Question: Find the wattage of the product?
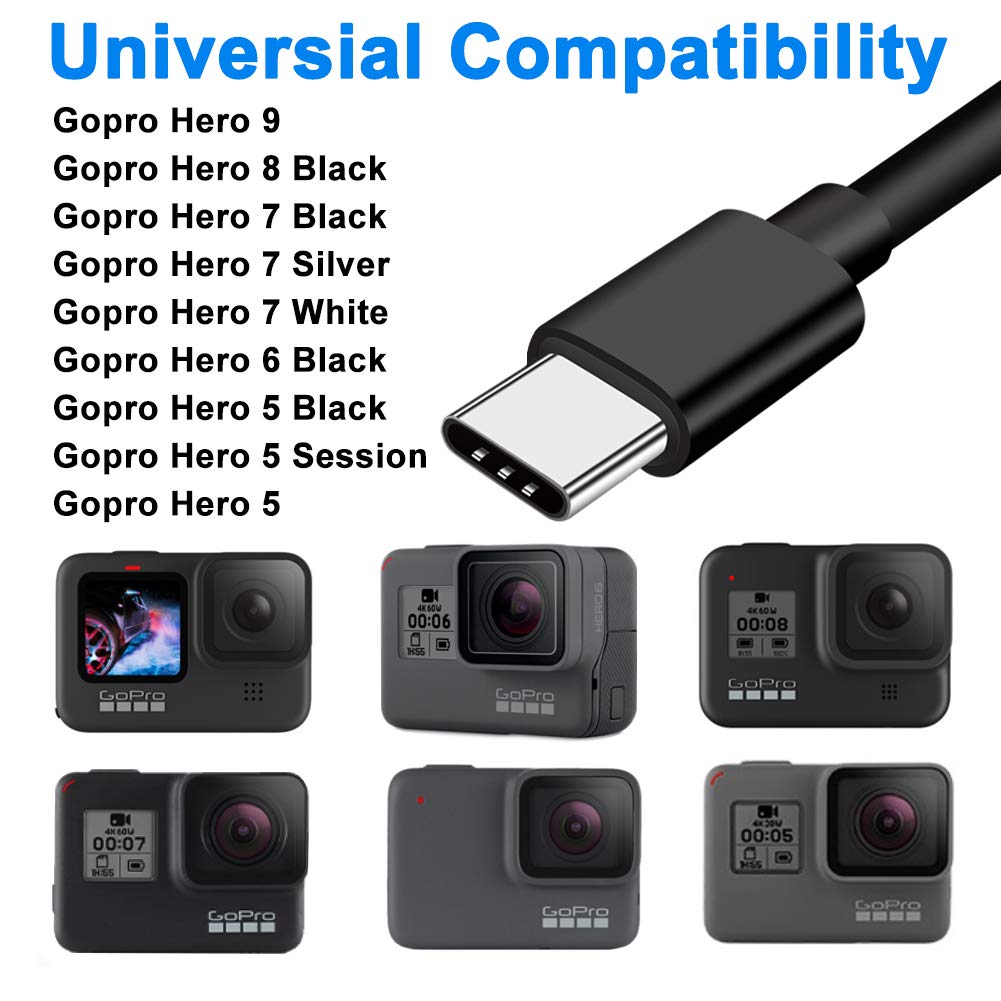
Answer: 60.0 watt